Nakkhatra Mangala

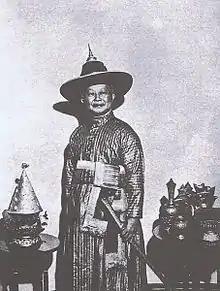

Prince Nakkhatra Mangala, 2nd Prince of Chanthaburi (4 January 1898 – 11 February 1953), His Highness Prince Nakkhatra Mangala his birth name is His Serene Highness (Momchao) Prince Nakkhatra Mangala Kitiyakara he was the eldest son of Prince Kitiyakara Voralaksana, 1st Prince of Chanthaburi and Princess Apsarasaman Kitiyakara. He was the father of Queen Sirikit, father in-law of late Thai king King Bhumibol Adulyadej and maternal grandfather of the current king King Vajiralongkorn.